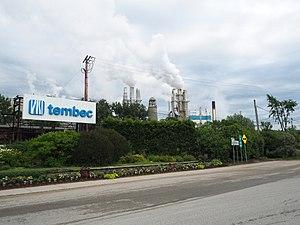
Le complexe de Témiscaming de Tembec.
Tembec est une compagnie forestière québécoise dont le siège social se situe dans la ville de Témiscaming. Elle emploie environ 8 000 personnes. Elle opère des usines de pâtes et papiers, des scieries et d'autres usines de transformation des produits forestiers au Canada, aux États-Unis et en France.